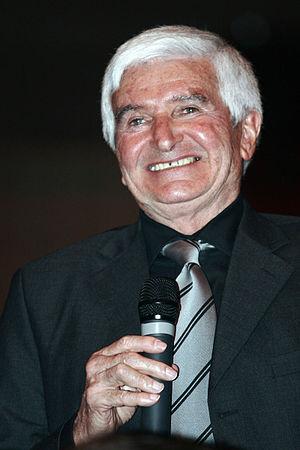
Les matchs de football français OM-ASSE ou ASSE-OM, selon l'équipe qui reçoit, marque l'opposition entre les clubs de l'Olympique de Marseille et de l'AS Saint-Étienne.
Georges Carnus, né le 13 août 1940 à Gignac-la-Nerthe, est un footballeur international français.
Le Pays d'Aix Football Club est un club français de football basé à Aix-en-Provence, fondé en 1941 par Germain Reynier. Il joue ses matchs à domicile au stade Georges-Carcassonne, à Aix-en-Provence.